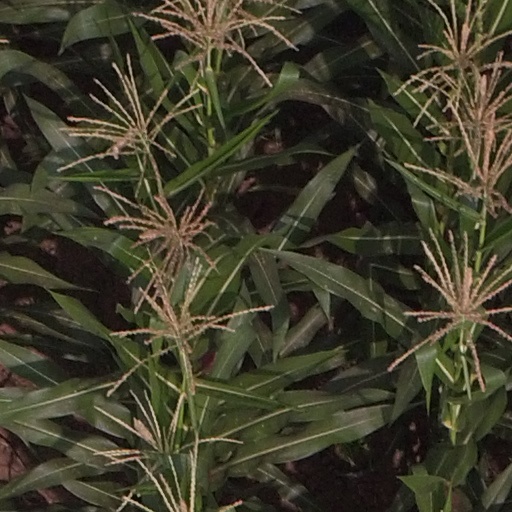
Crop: maize; corn